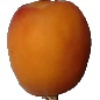
Label: Apricot 1